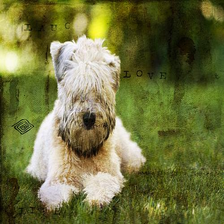
Species: dog
Breed: wheaten terrier